Finnrevet

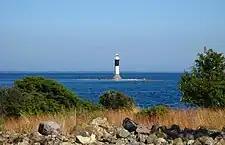
Finnrevet Lighthouse

Finnrevet is a Swedish lighthouse located on a shoal about outside Oskarshamn in Europe.